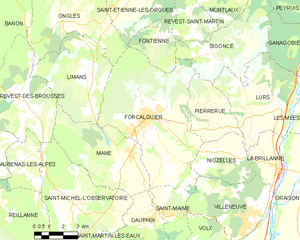
Forcalquier
Kort over kommunen
Kort over kommunen
Forcalquier er en kommune i departementet Alpes-de-Haute-Provence med 4.302 indbyggere ca. 550 meter over havet.